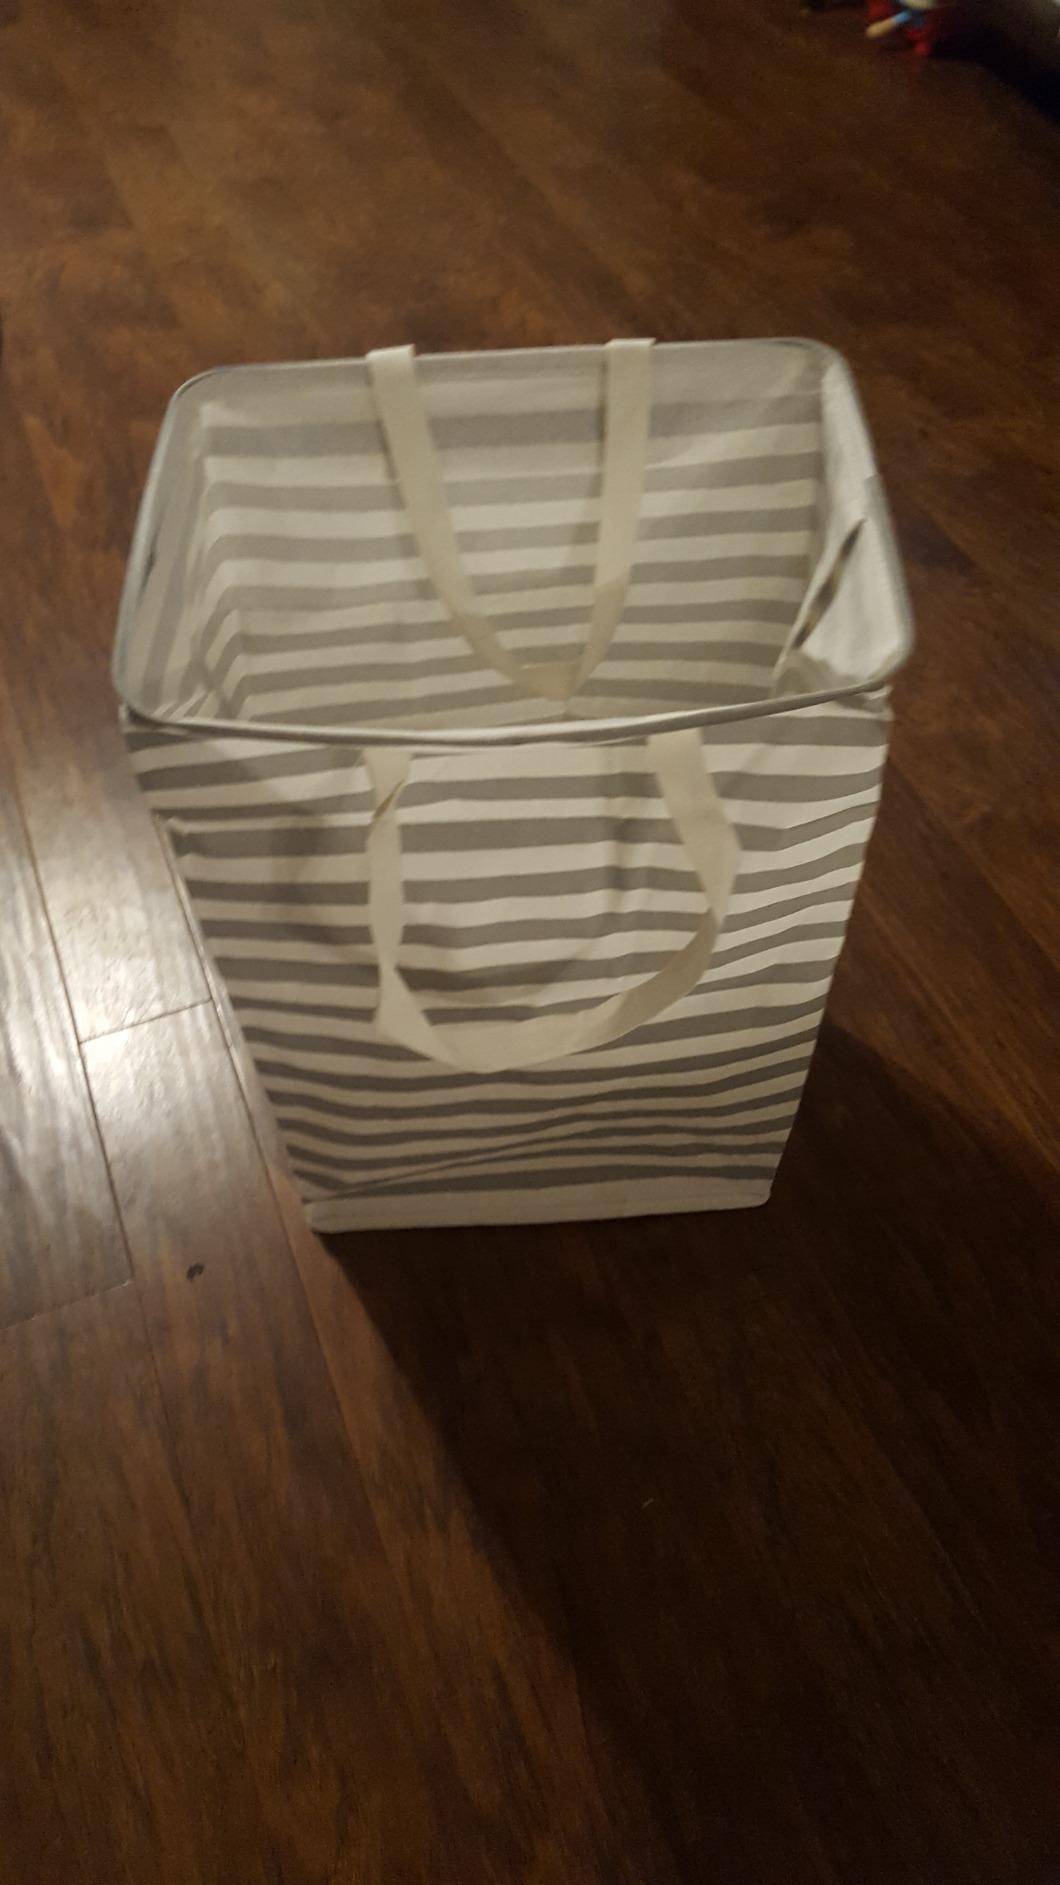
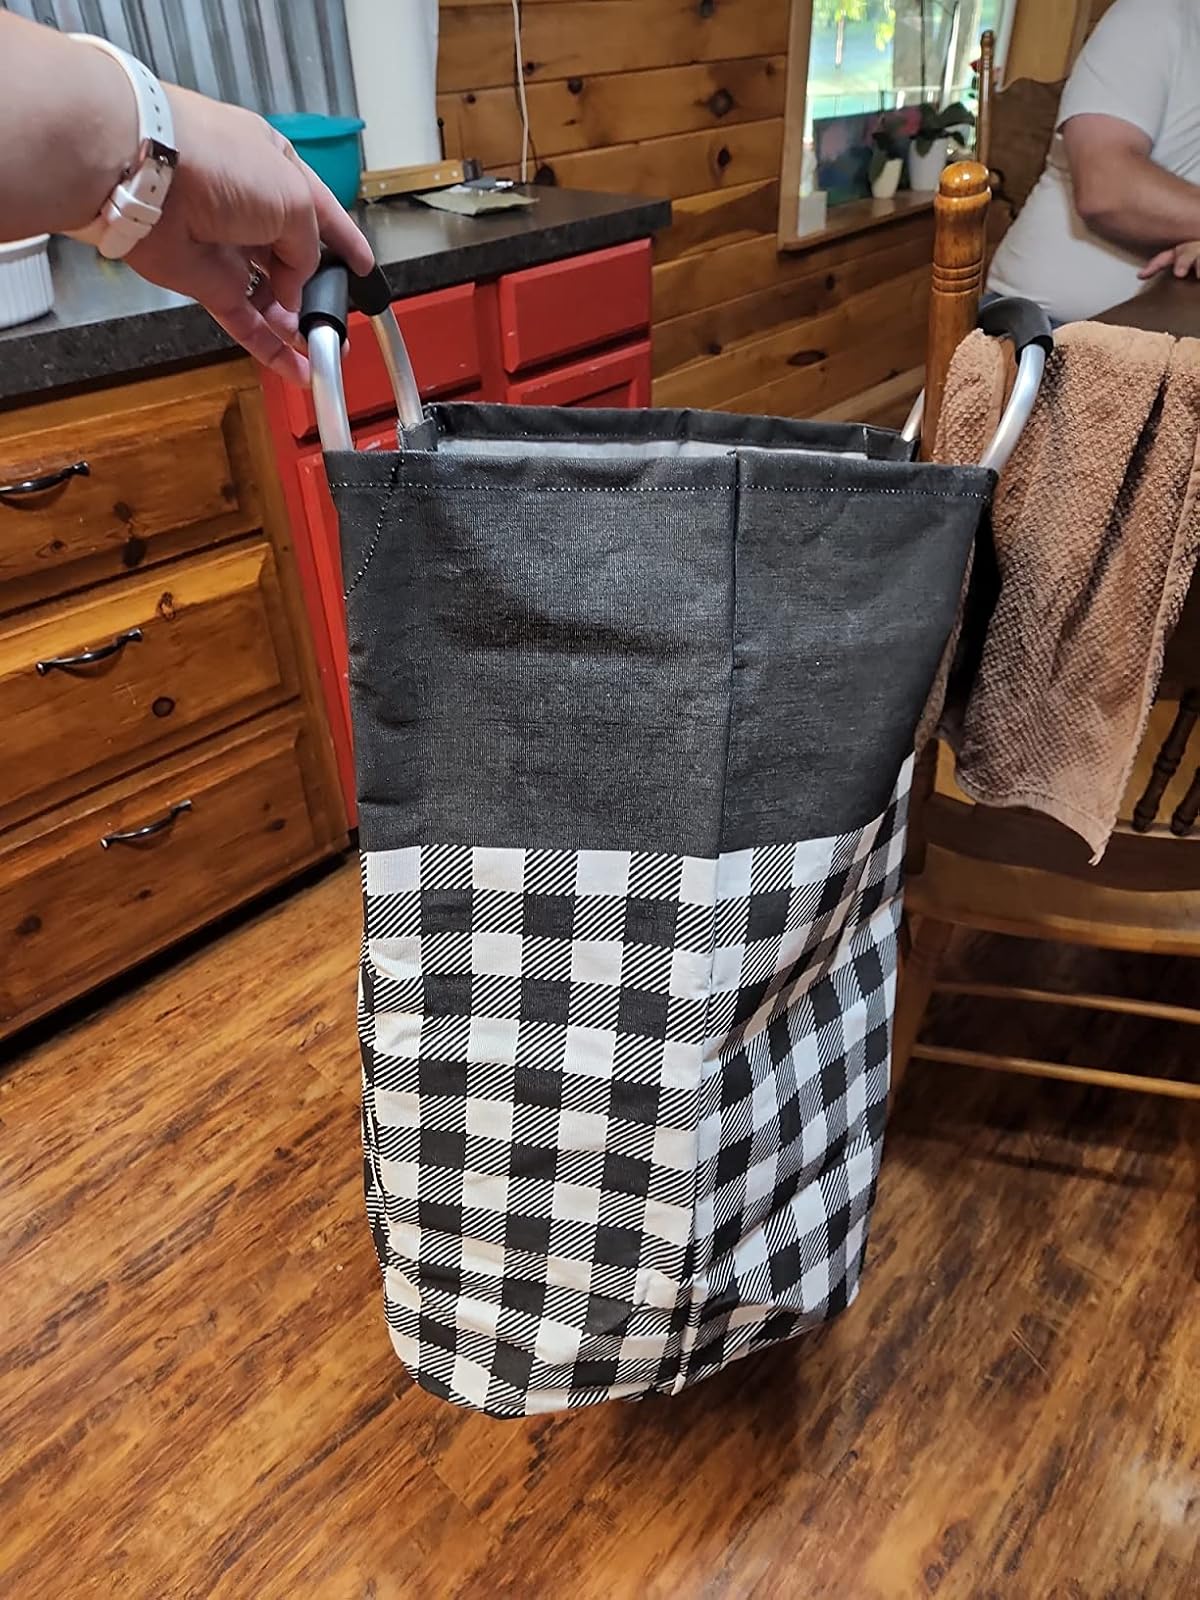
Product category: items_hamper
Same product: no